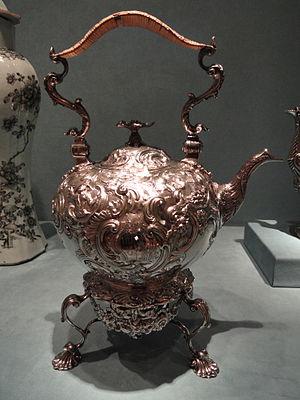
Une théière est un récipient à couvercle, muni d'une anse et d'un bec verseur, utilisé pour l'infusion et le service du thé. Existant dans toutes les formes et toutes les tailles, elle peut être en terre, porcelaine, métal ou verre.